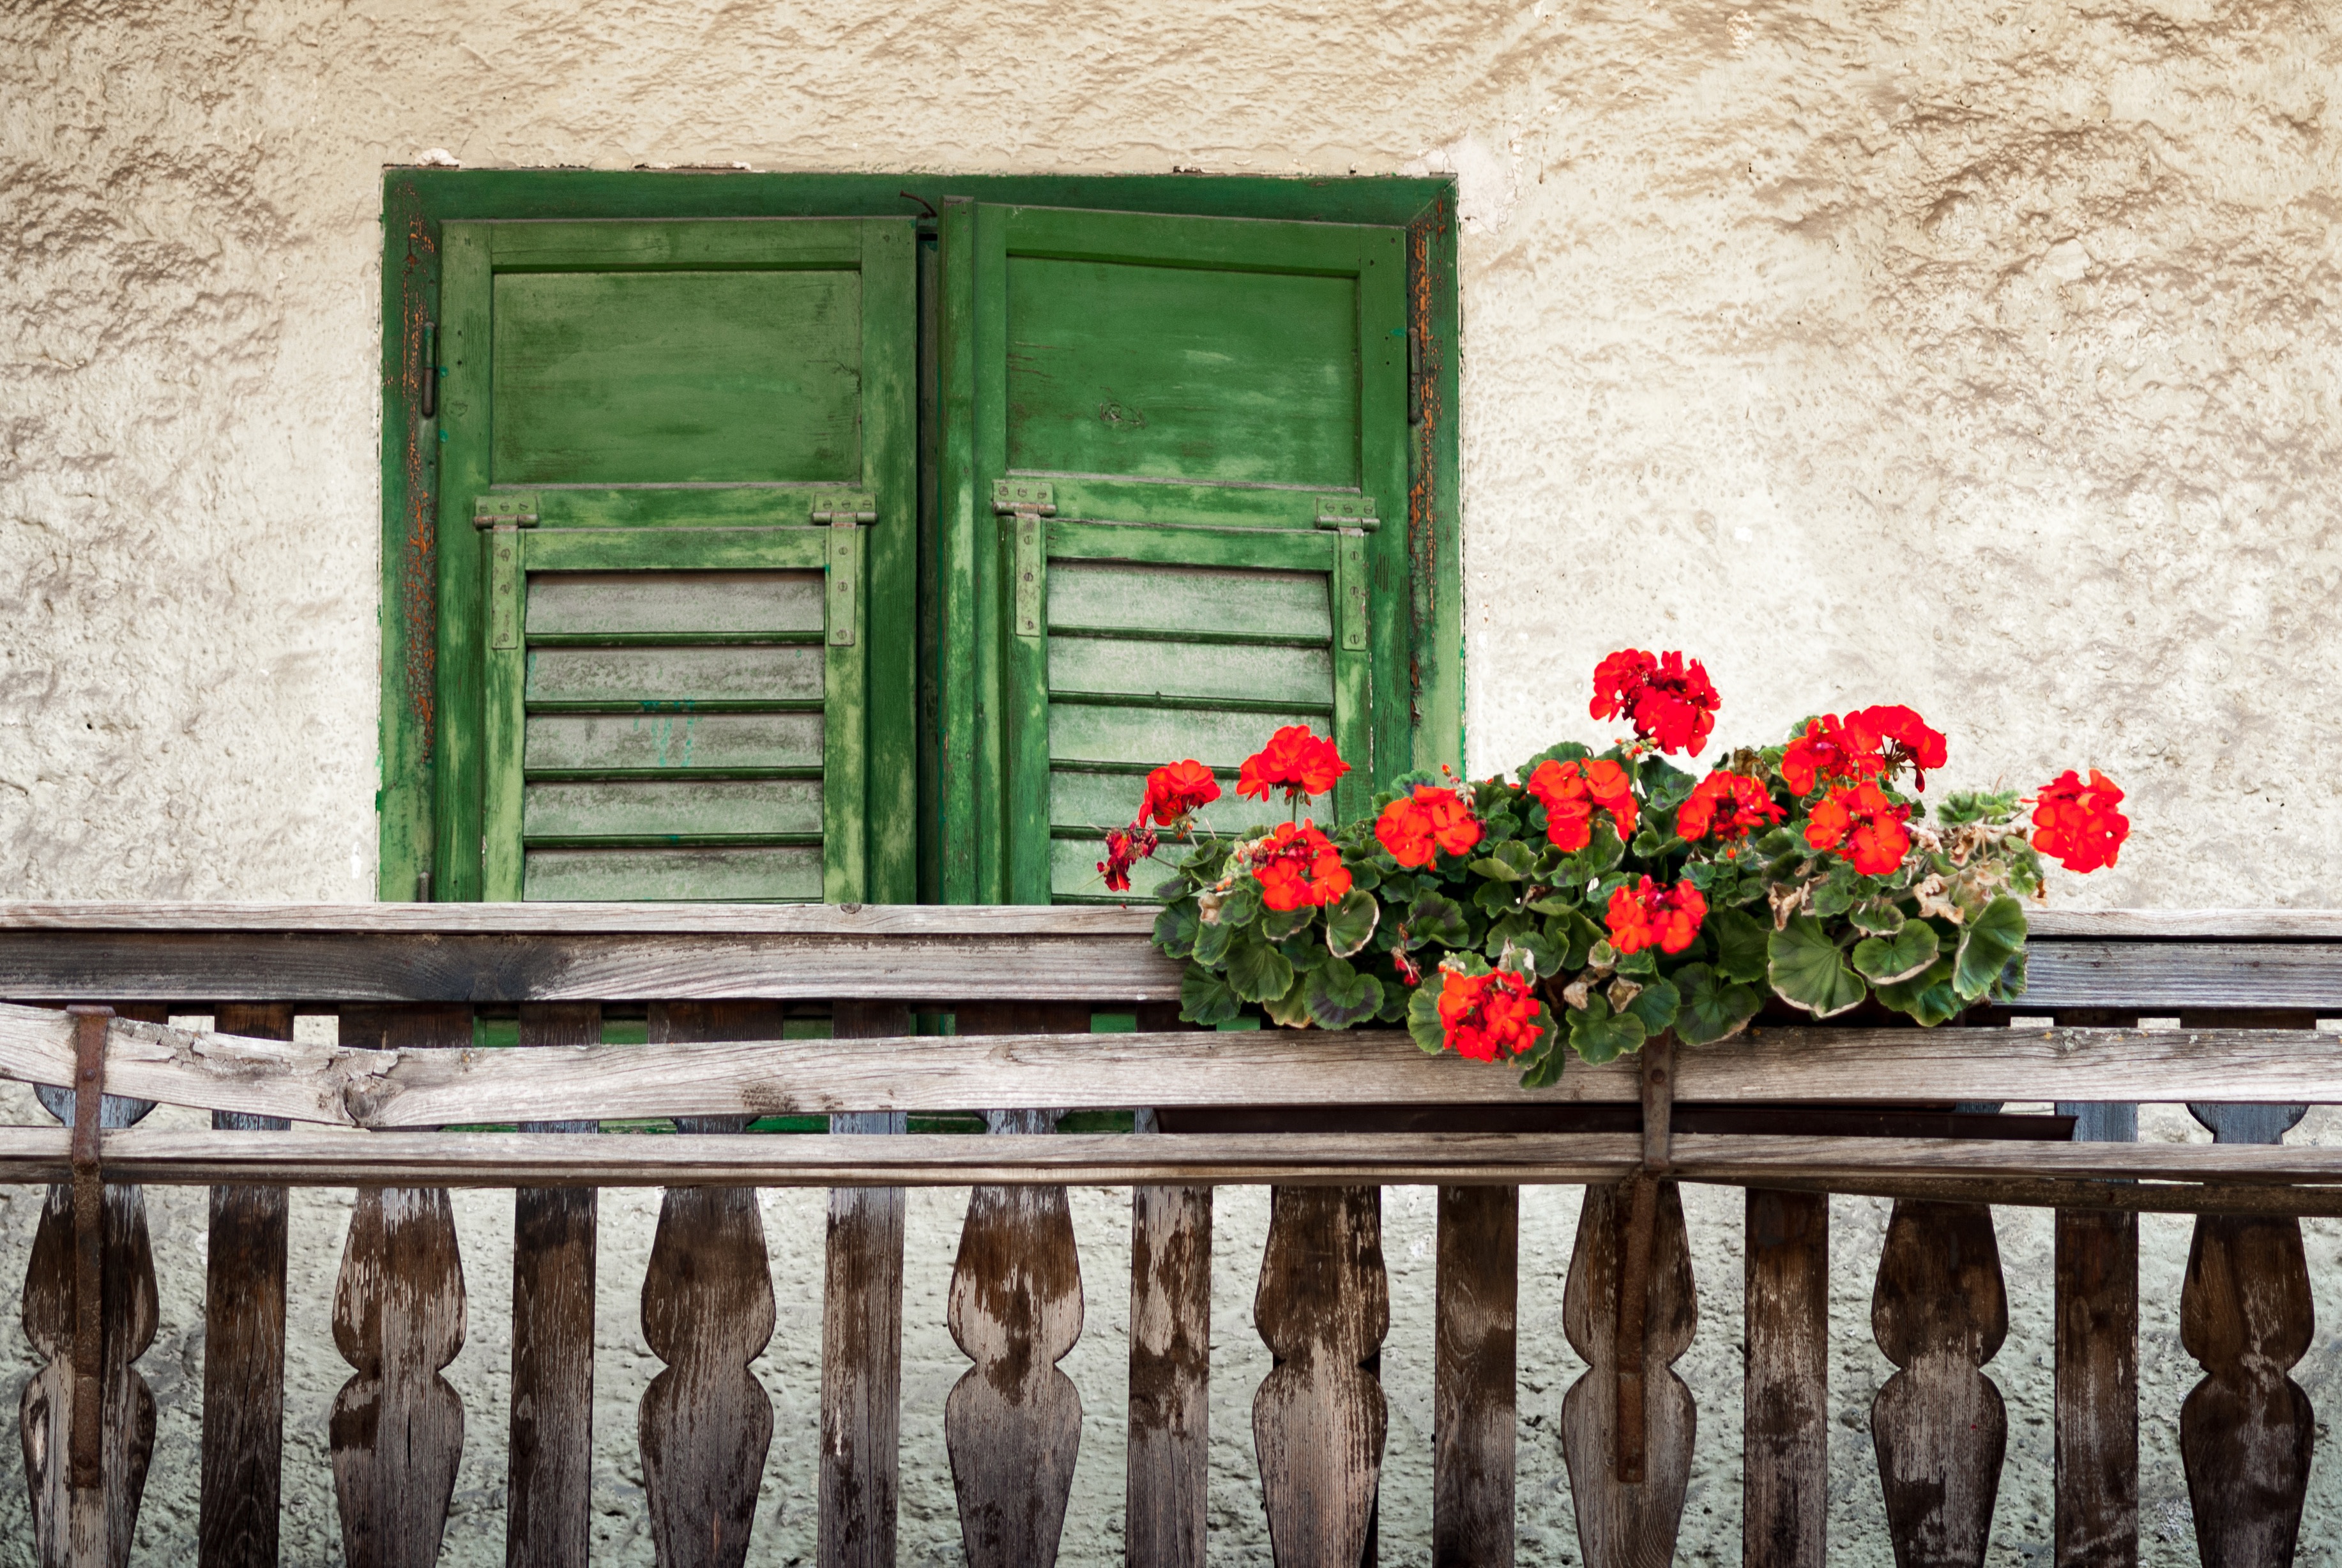
blossom, plant, wood, flower, bloom, window, home, wall, summer, balcony, green, red, color, italy, facade, furniture, flowers, geranium, farmhouse, flower box, housewife, balcony plant, balcony with flowers, outdoor structure